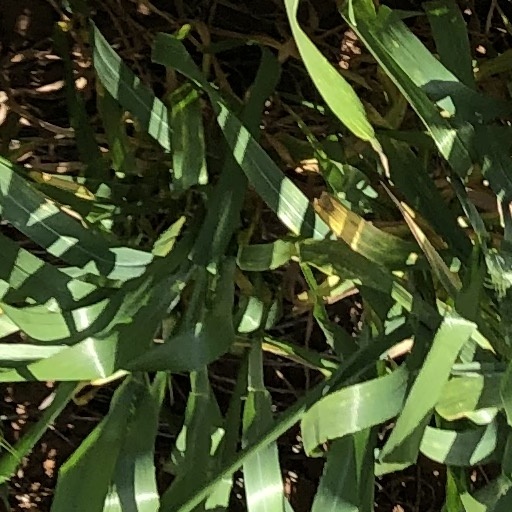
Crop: wheat